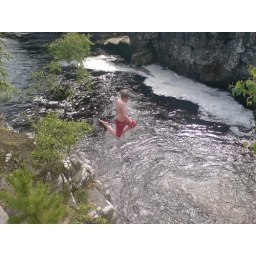
bob jumping off one of the lower rocks below silver bridge at the blackwater river(near garve in scotland)